Dominican art

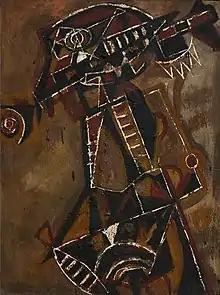
Soldado disparando. Paul Giudicelli

In the 1950s and 1960s, three eclectic abstract expressionist painters rose to prominence: Eligio Pichardo, Guillo Pérez and Paul Giudicelli. Of these three, Giudicelli is the one who formally defined himself as an abstract expressionist. Other important artists that produced abstract works are Gilberto Hernandez Ortega, Dario Suro, Jacinto Dominguez, Ada Balcear, Tito Canepa, Silvano Lora, Elsa Núñez, and Delia Weber, Fernando Peña Defilló, Norbeto Santana, Jose Perdomo, Clara Ledema, Dionisio Pichardo, and Luichy Martínez Richiez.